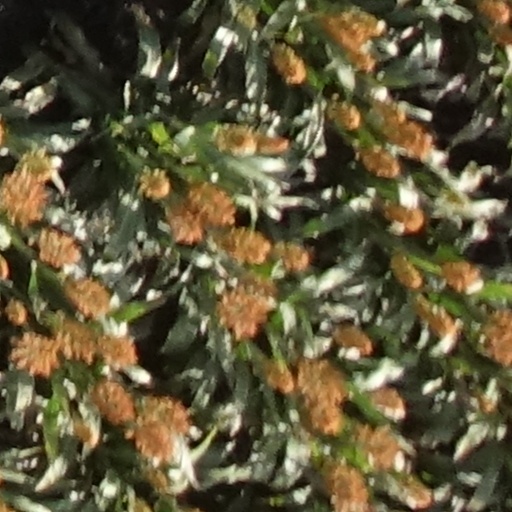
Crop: sorghum